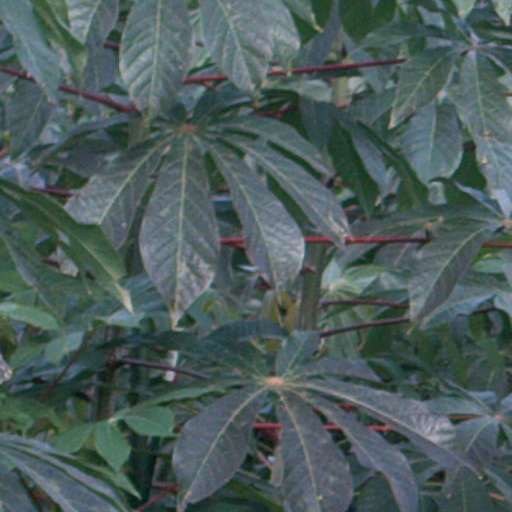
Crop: cassava